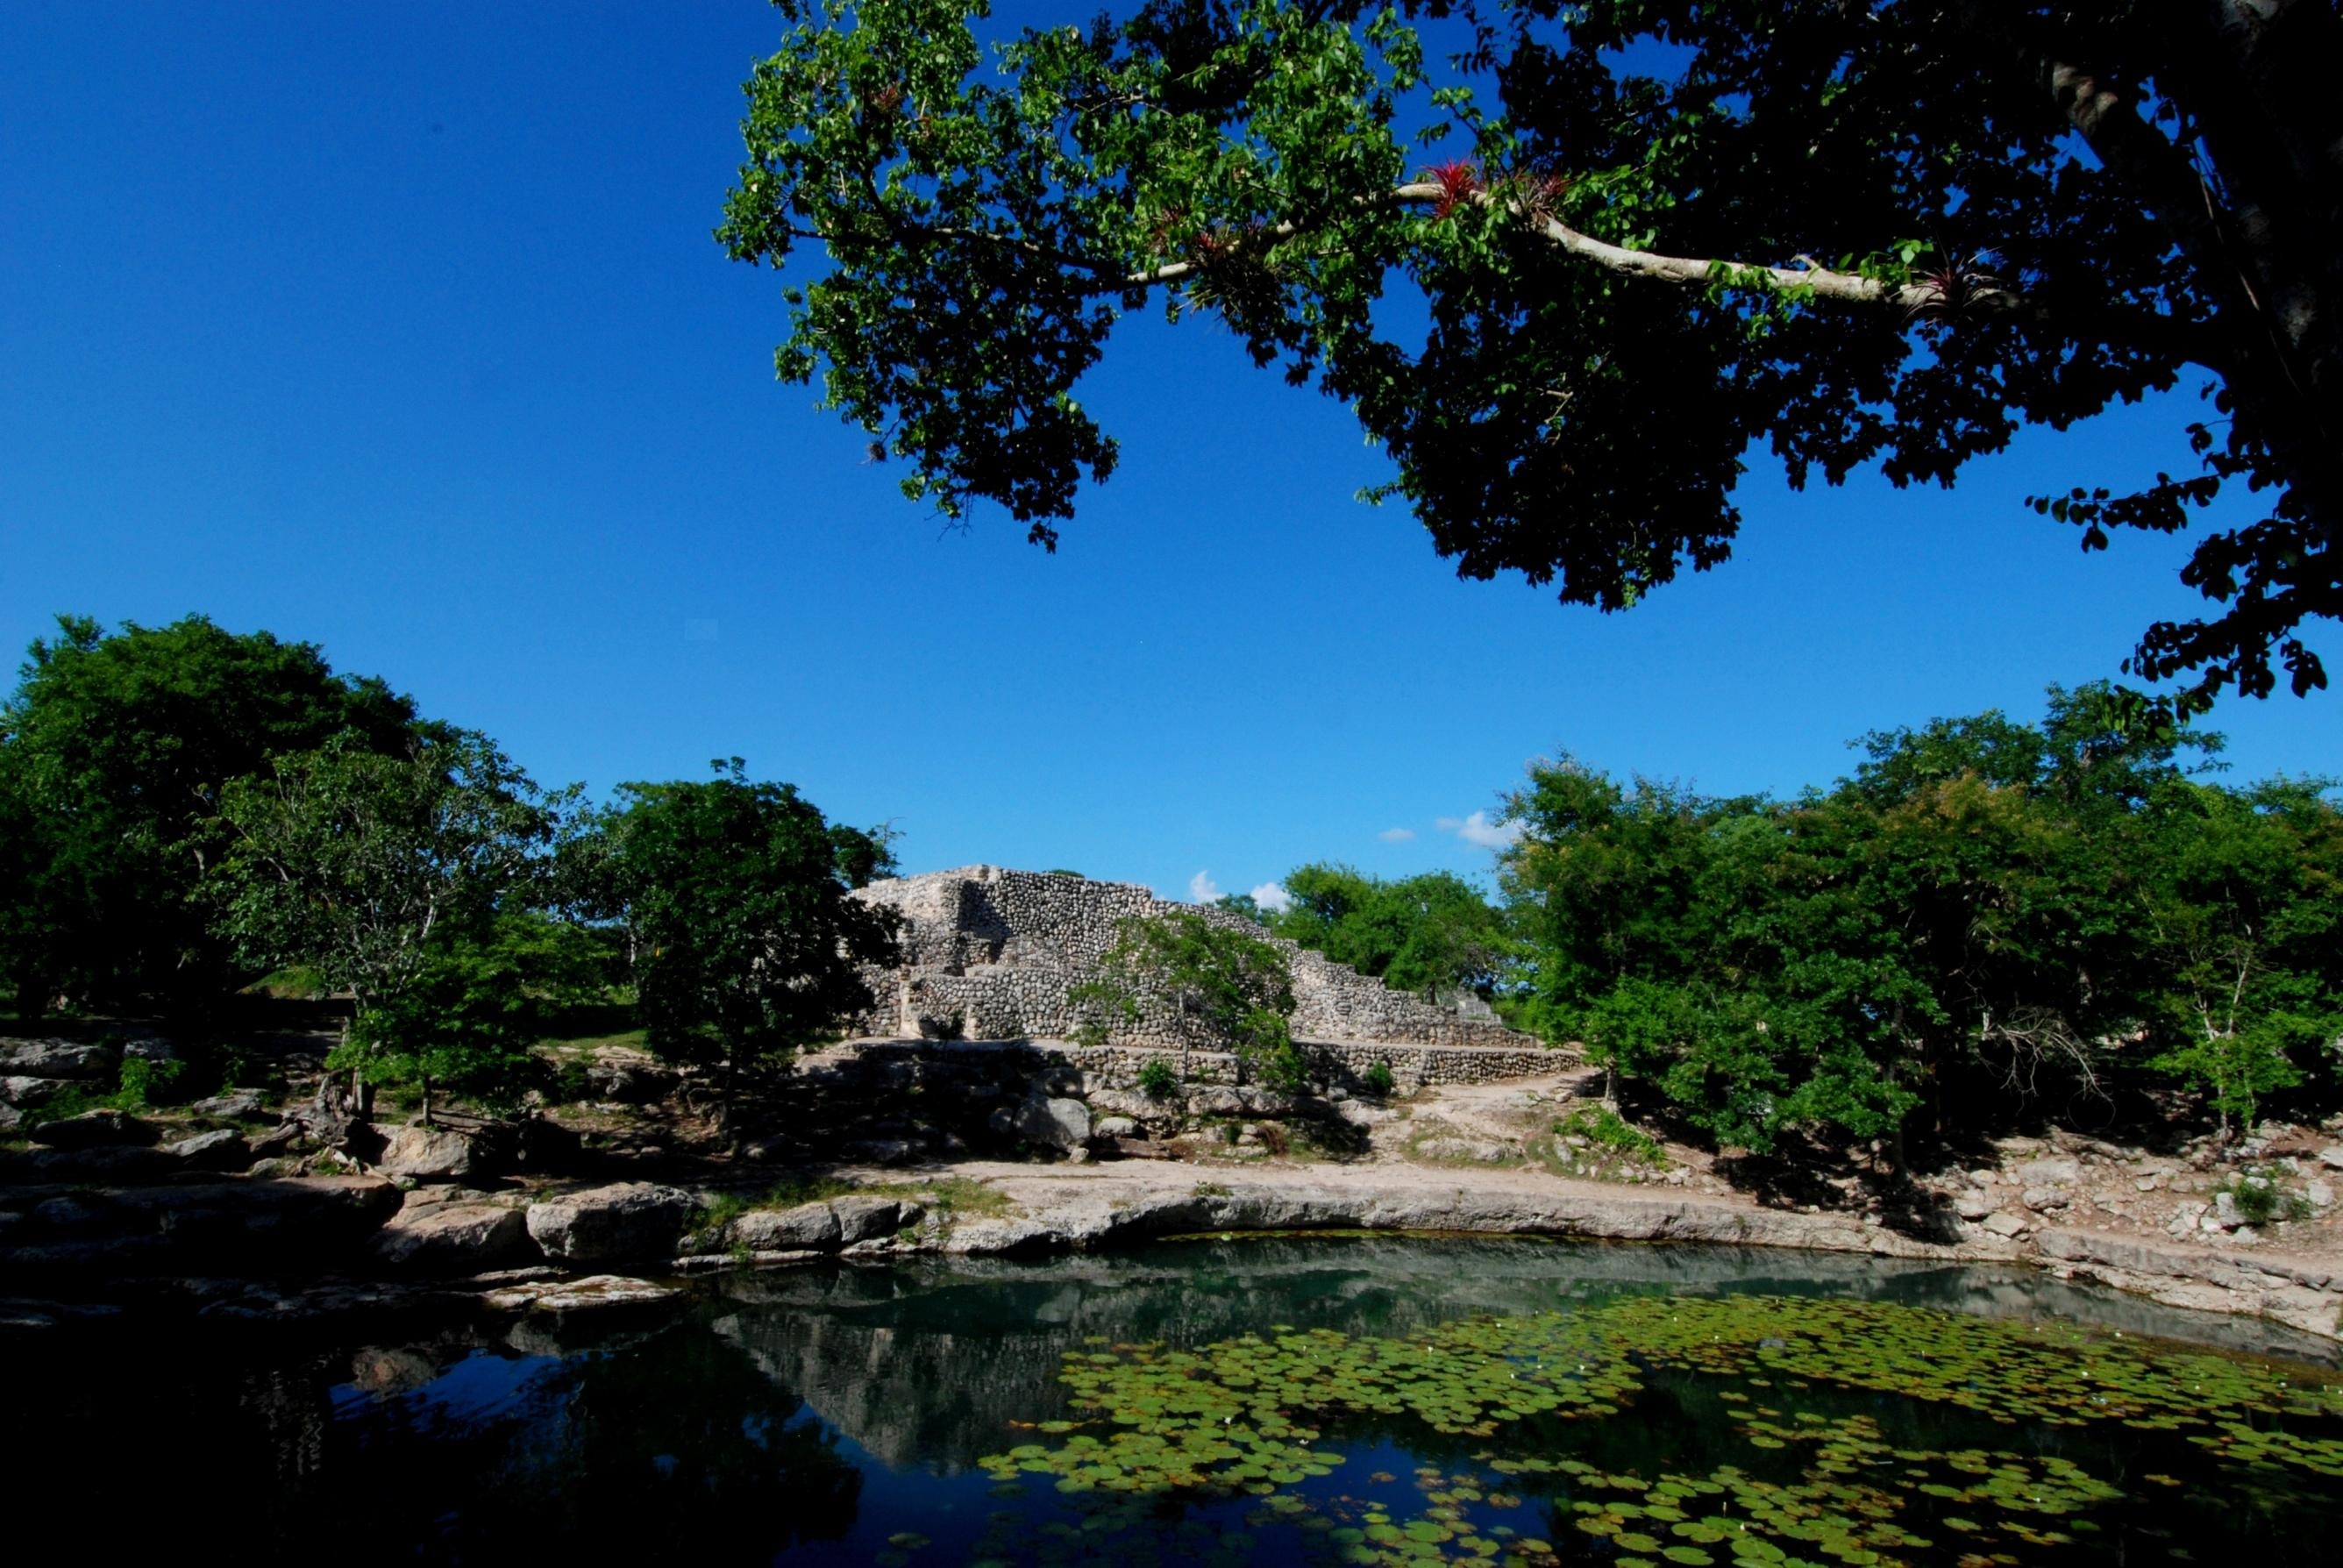
landscape, tree, water, nature, forest, rock, waterfall, wilderness, flower, river, stream, reflection, jungle, body of water, great, vegetation, rainforest, habitat, water feature, ecosystem, yucatan, cenote, natural environment